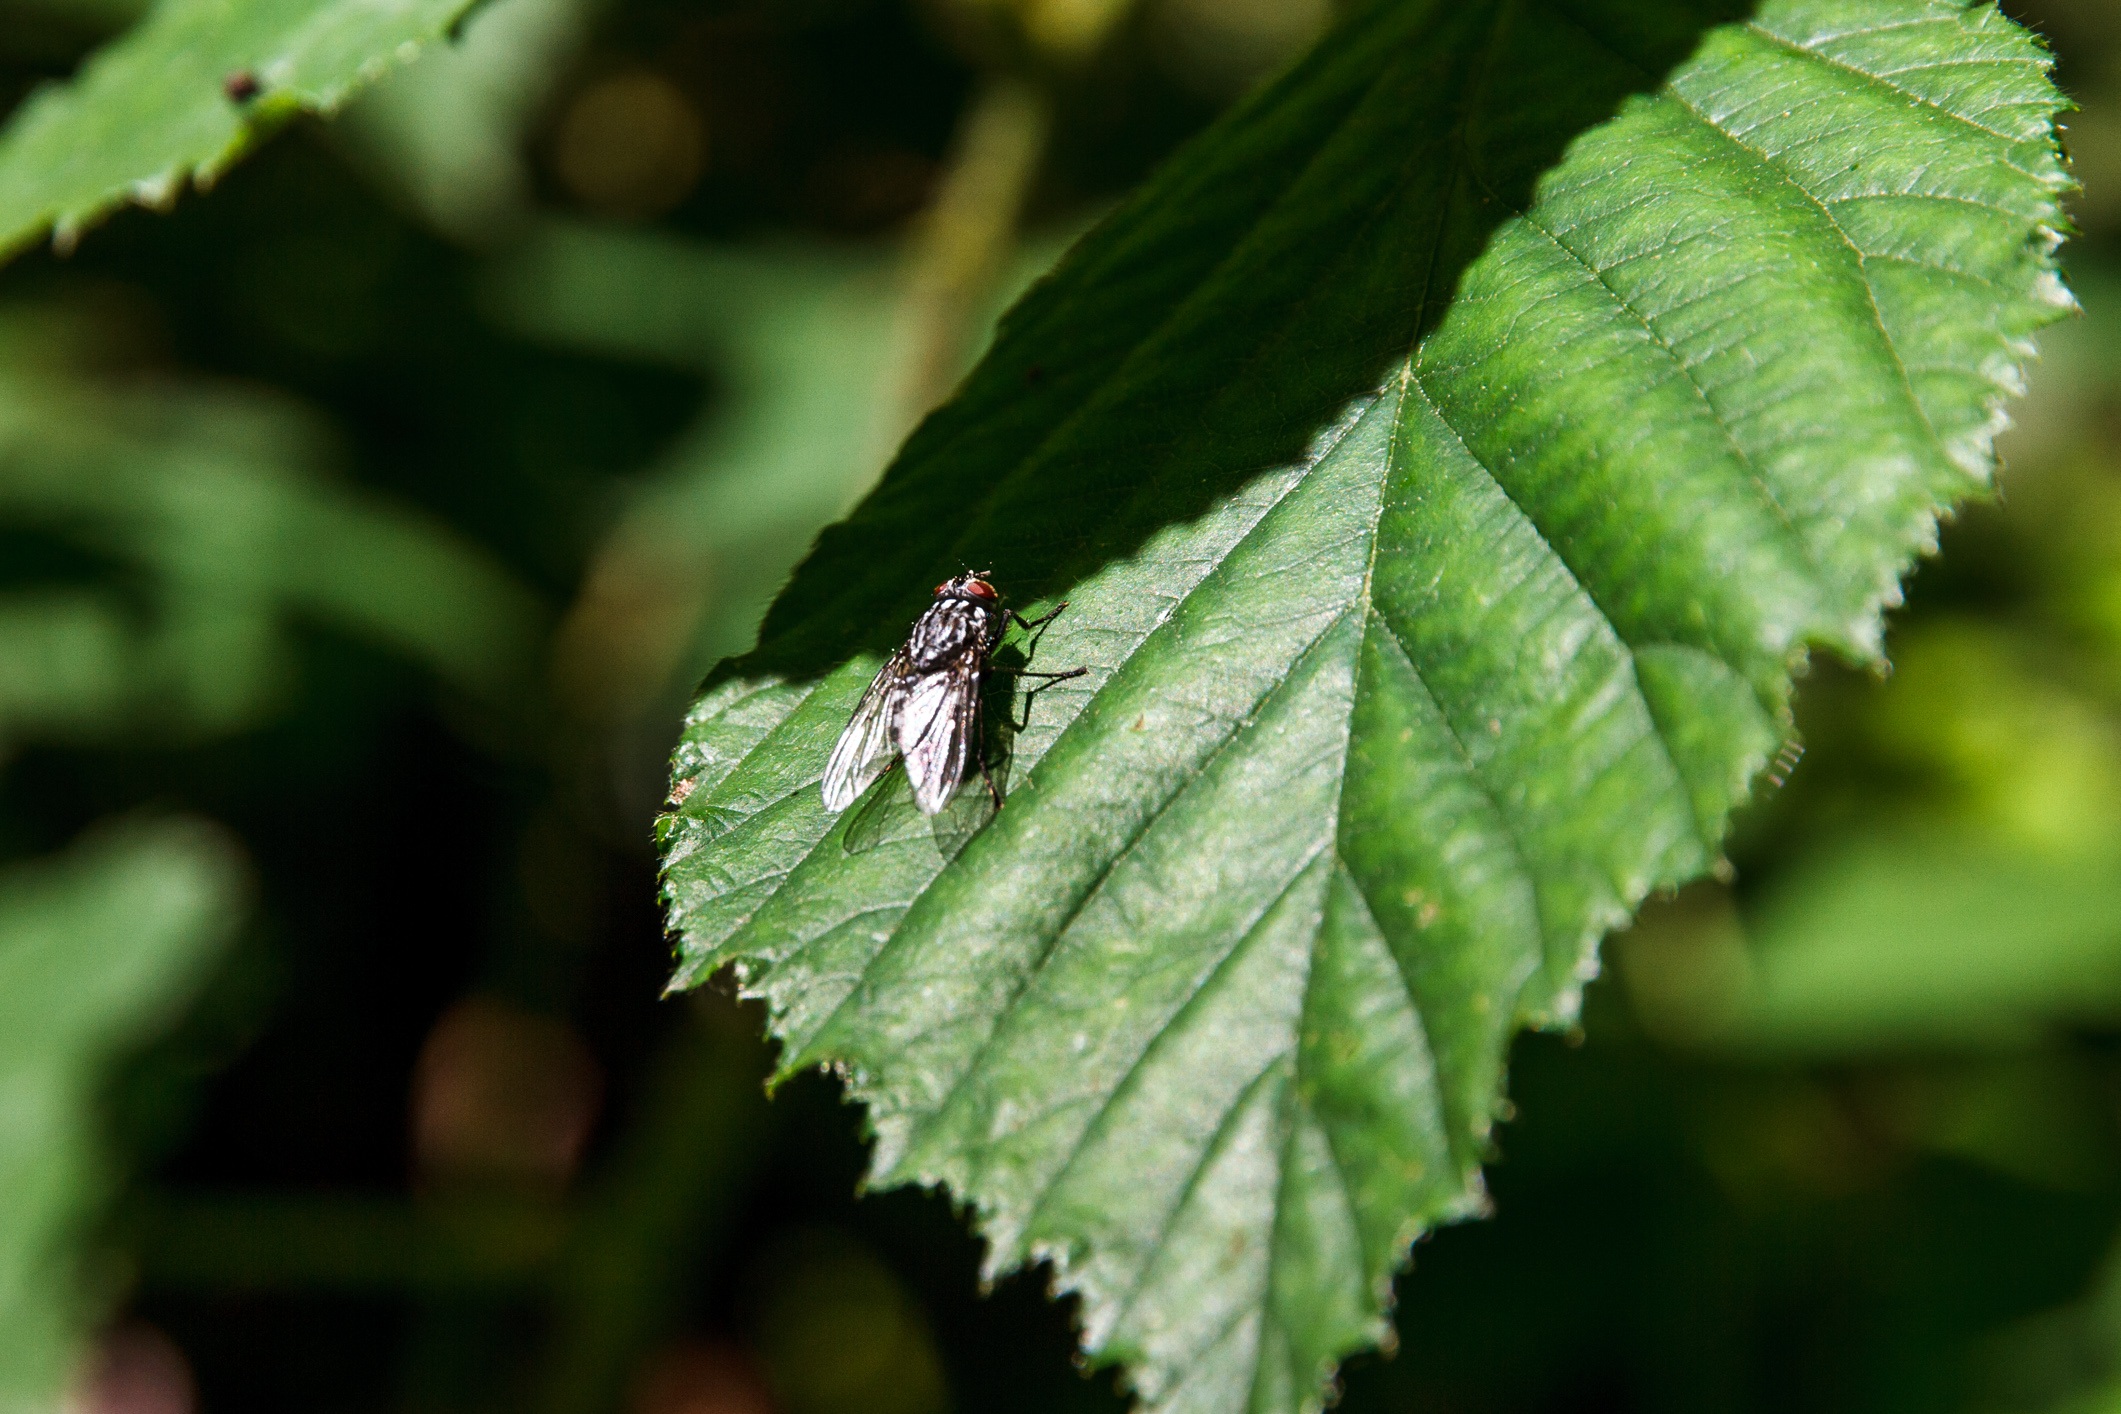
tree, nature, branch, plant, leaf, flower, fly, green, insect, botany, butterfly, flora, fauna, invertebrate, close up, animals, macro photography, grass green, woody plant, moths and butterflies